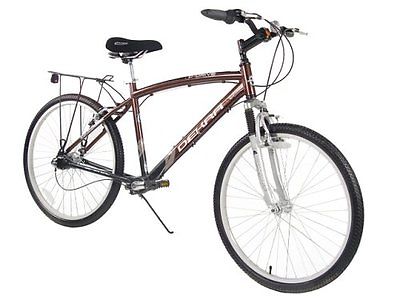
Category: bicycle